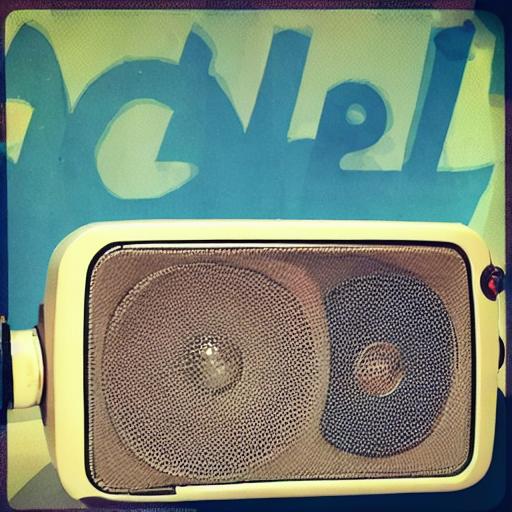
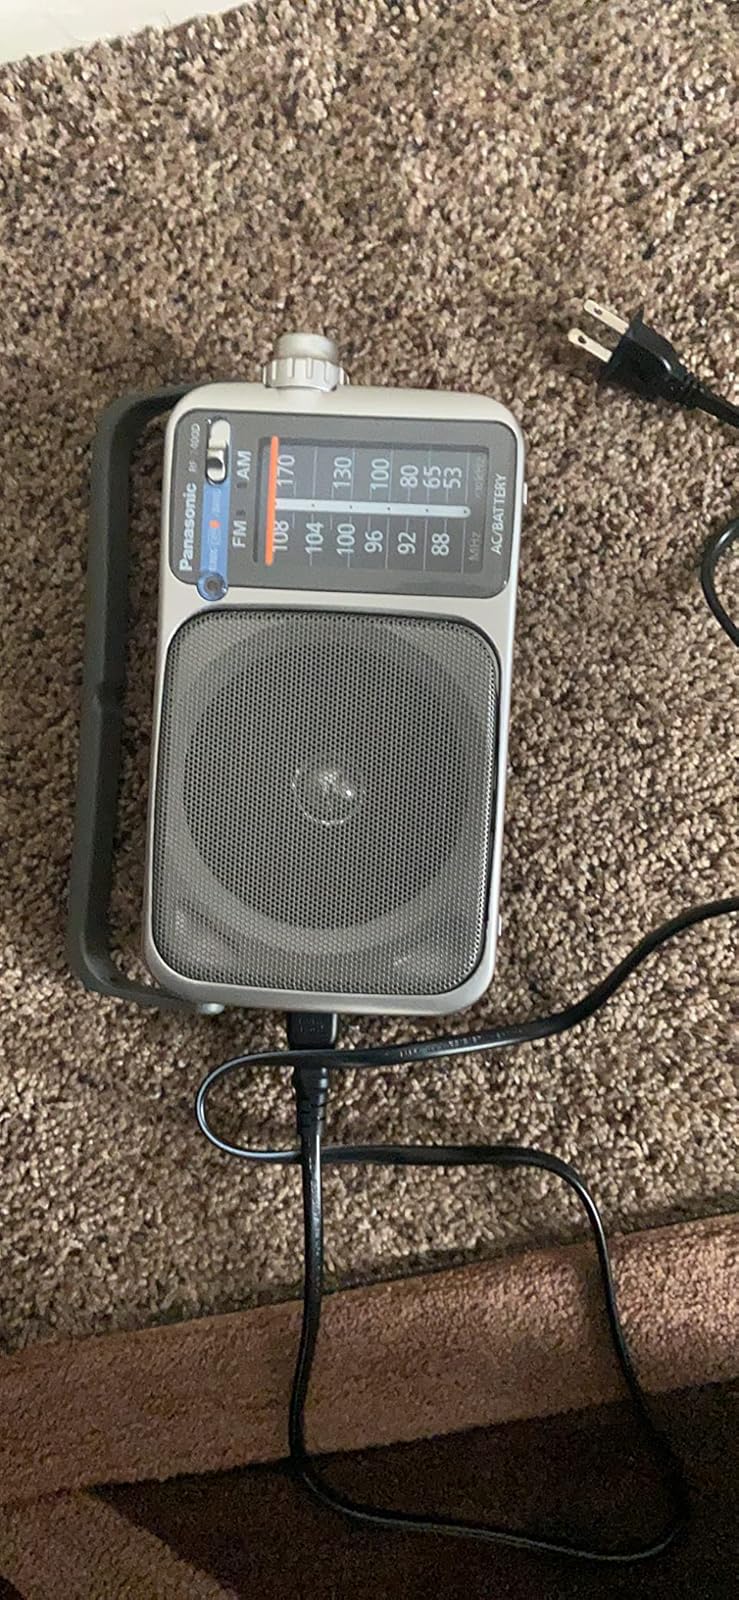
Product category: radio
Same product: no